Coto Supermarkets

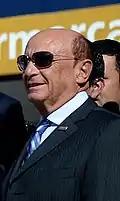
Alfredo Coto, founder and owner

Childhood memories of the downtown Buenos Aires butcher shop opened by Joaquín Coto, an immigrant from Galicia (Spain), inspired his son, Alfredo, to open his own, in the Boedo neighborhood, in 1970. Building on the customer base he and his wife, Gloria, had cultivated through wholesale delivery, Coto owned a slaughterhouse and 34 retail outlets by the time he opened his first supermarket in Mar de Ajó, a seaside tourist destination, in 1987.